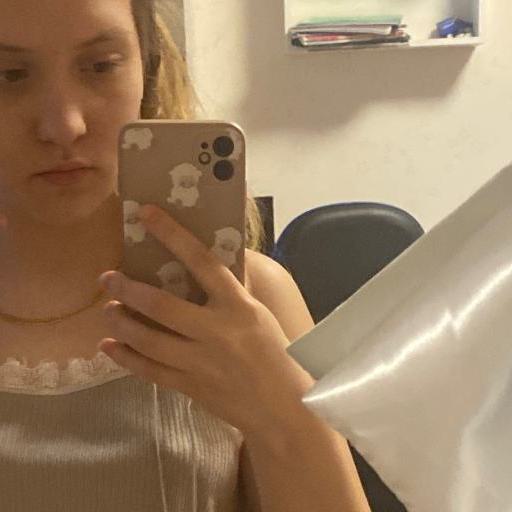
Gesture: no_gesture